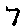
Label: 7